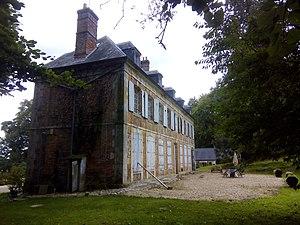
Manoir de Berville-sur-Mer - lieu-dit Le Marollet.
Berville-sur-Mer est une commune française située dans le département de l'Eure en région Normandie.
Cet article recense de manière non exhaustive les châteaux, maisons fortes, manoirs, mottes castrales, situés dans le département français de l'Eure, en France.